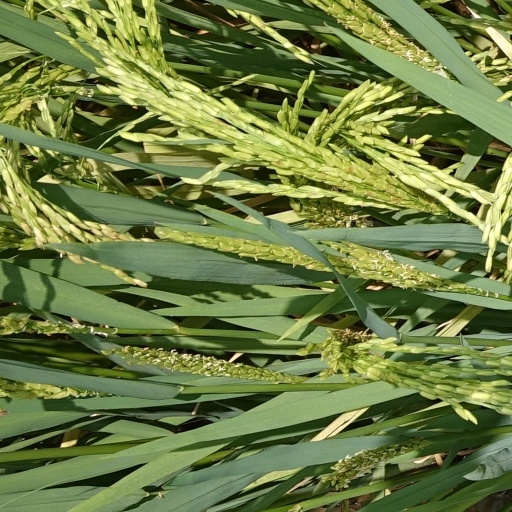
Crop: rice